Luchador films

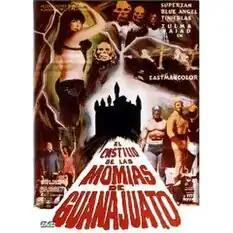
"The Castle of the Guanajuato Mummies" (1973)

Luchador films (or "Lucha Libre films") are Mexican professional wrestling/action/science-fiction/horror films starring some of the most popular masked luchadores in Lucha Libre. The luchadores are portrayed as superheroes engaging in battles against a range of characters from spies, to vampires and Martians. These films were low-budget and produced quickly. Nearly all lucha films included fist-fighting and wrestling action sequences in and out of the ring which were choreographed and performed by the stars themselves without the aid of stunt doubles. The genre's popularity peaked during the mid-1960s to early-1970s. At least 150 luchador films were produced starting with the 1952 film "Huracán Ramírez".